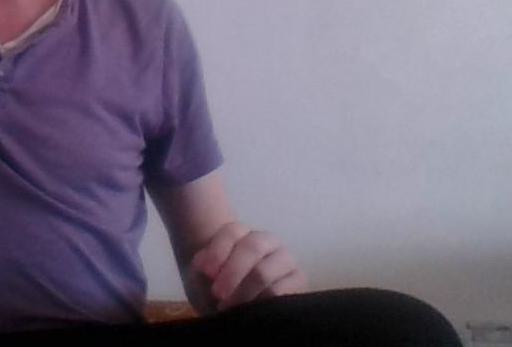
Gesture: no_gesture